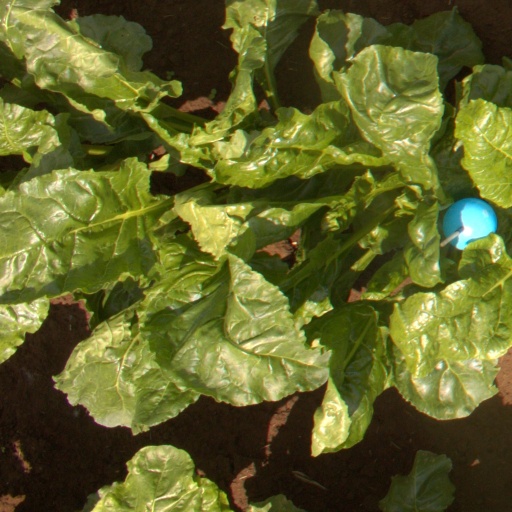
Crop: sugar beet